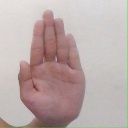
अक्षर: ध